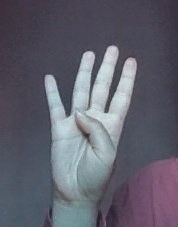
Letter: kaaf